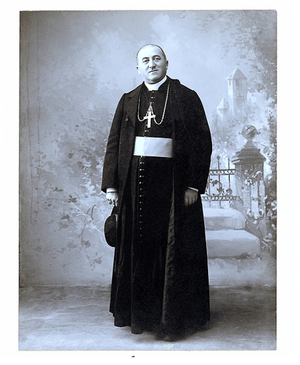
Portrait de Monseigneur Arnal du Curel, Evêque de Monaco
L'Église catholique romaine en principauté de Monaco fait partie de l'Église catholique, sous la direction spirituelle du pape à Rome. Tout en ayant des liens forts avec l'Église catholique en France et l'Église catholique en Italie, le pays ne forme qu'un seul diocèse, l'archidiocèse de Monaco, qui n'est membre d'aucune conférence nationale.
Jean-Charles Arnal du Curel, est un homme d'Église français.